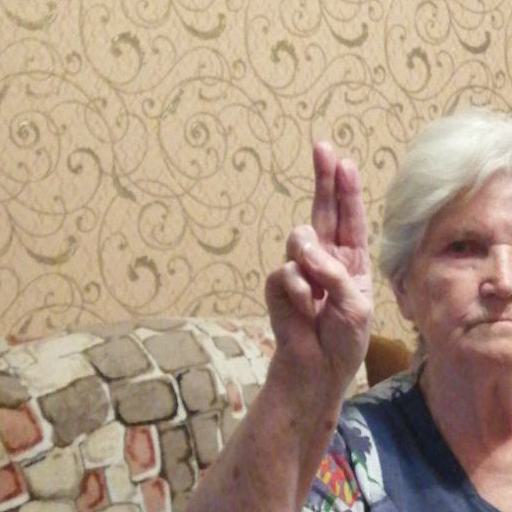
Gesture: two_up